Royal Photographic Society

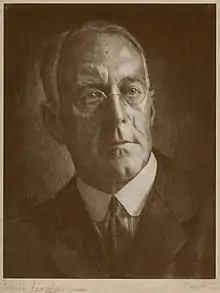
J. Dudley Johnston (photo by Franz Ziegler, 1929)

According to the Society's website this is an "award for major achievement in the field of photographic criticism or the history of photography. To be awarded for sustained excellence over a period of time, or for a single outstanding publication". The recipients are: